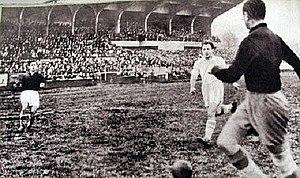
AS Saint-Etienne - Olympique de Marseille (1-0, 6 novembre 1938). Championnat 1938-1939, première confrontation de l'histoire entre les deux clubs.
L'Association sportive de Saint-Étienne, abrégée en AS Saint-Étienne est un club de football français fondé en 1933 par le groupe de grande distribution Casino.
Le groupe Casino ou Casino Guichard-Perrachon est un groupe français du secteur de la grande distribution. Il est fondé le 2 août 1898 par Geoffroy Guichard sous la raison sociale Guichard-Perrachon & Cie.
Les matchs de football français OM-ASSE ou ASSE-OM, selon l'équipe qui reçoit, marque l'opposition entre les clubs de l'Olympique de Marseille et de l'AS Saint-Étienne.